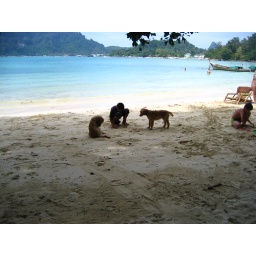
The dog was playing in the sand too :)